Nagybárkány

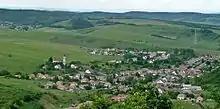

Nagybárkány is a village in Nógrád County, Hungary with 689 inhabitants (2014).